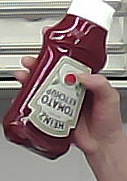
Product: heinz_ketchup